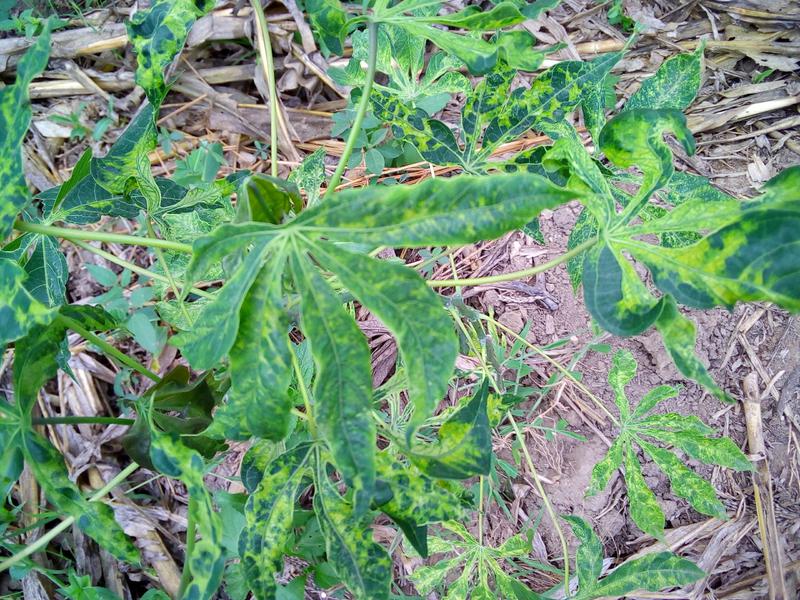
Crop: cassava
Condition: mosaic_disease